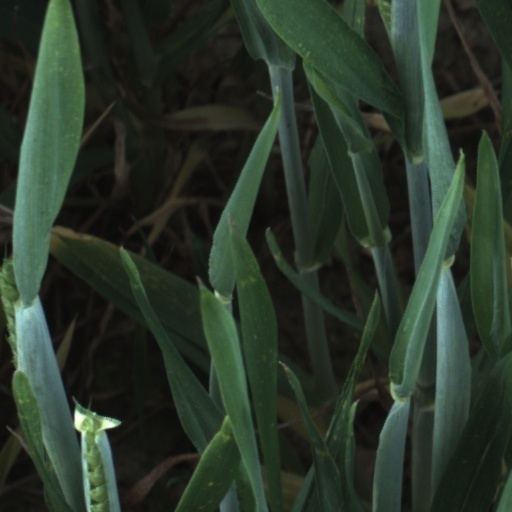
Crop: wheat